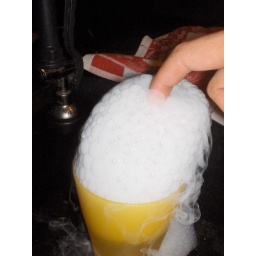
Dry ice in a glass of water and soap